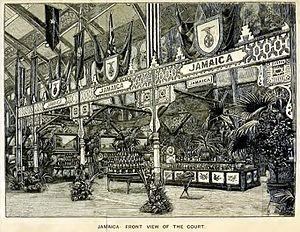
L’Exposition coloniale et indienne est une exposition importante tenue en 1886 au Royaume-Uni dans le district de South Kensington, non loin de Londres. Son but, selon les mots du Prince de Galles de l'époque, était « de stimuler le commerce et de renforcer les liens d'union qui existent maintenant en tout point de l'empire de Sa Majesté ». L'exposition a été inaugurée par la reine Victoria et, à sa fermeture, elle avait accueilli 5,5 millions de visiteurs.